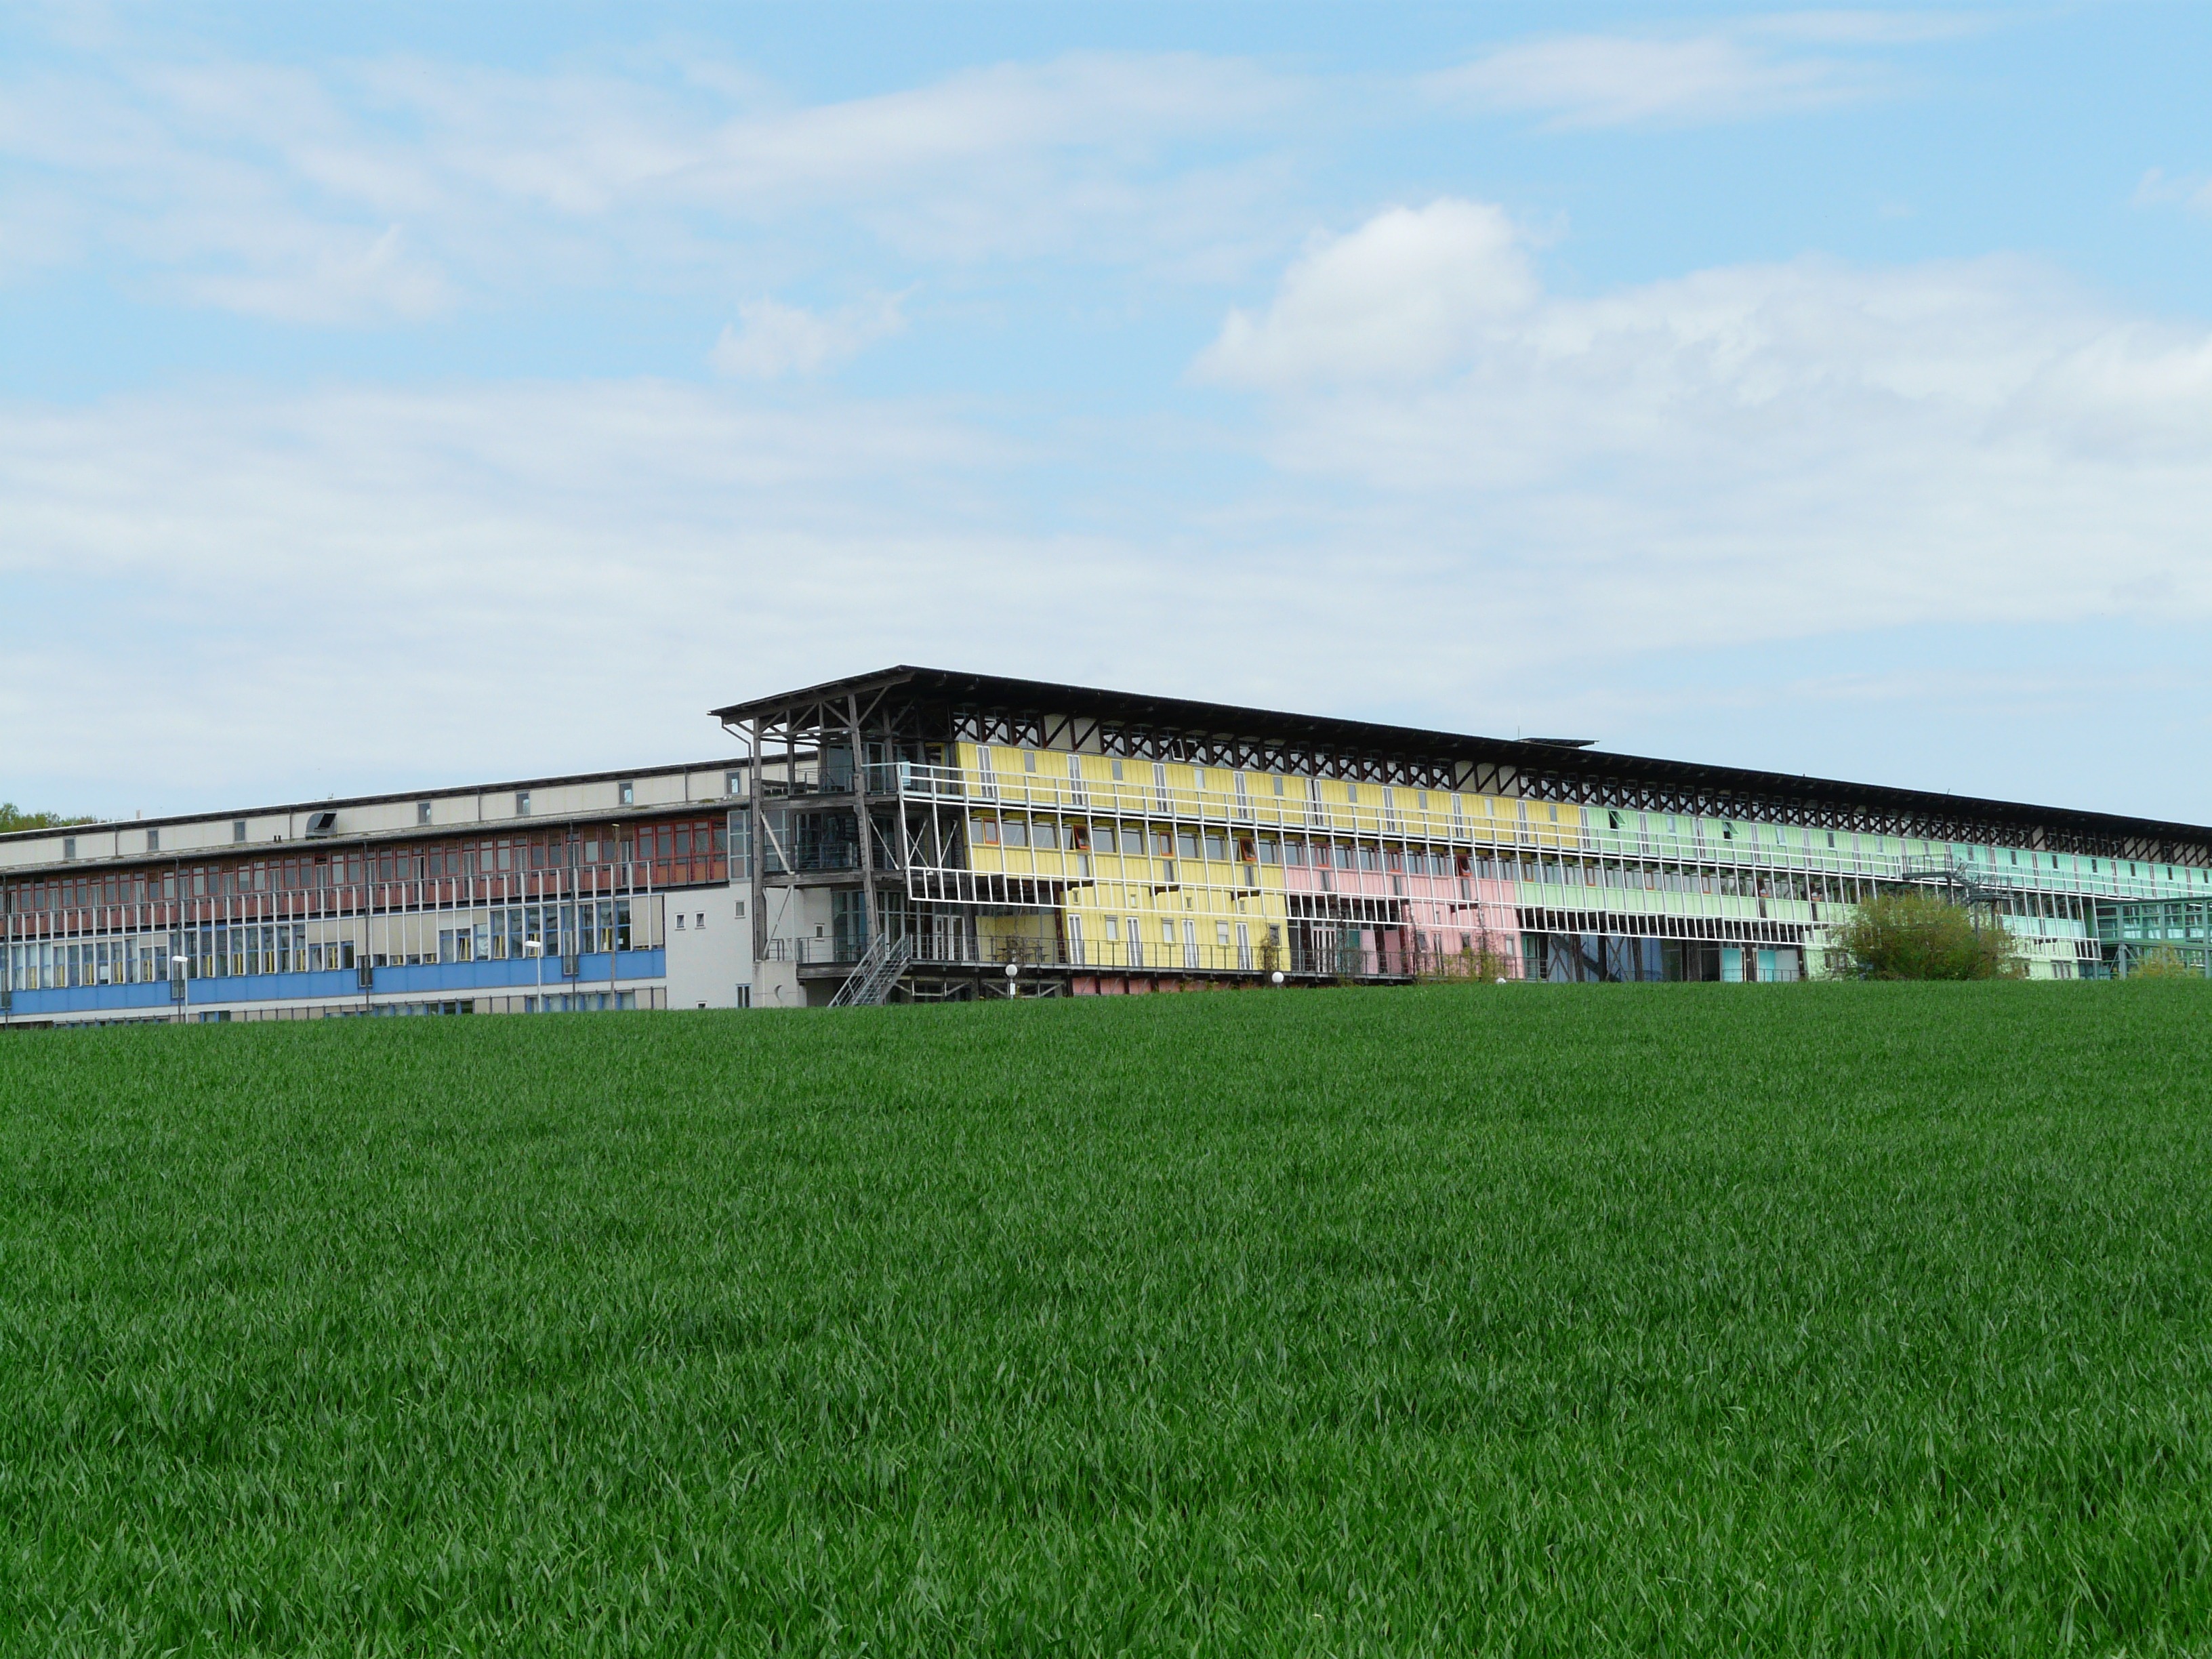
grass, architecture, structure, sky, farm, lawn, meadow, building, barn, green, facade, property, colorful, stadium, arena, university, estate, ulm, real estate, rural area, residential area, university ulm, sport venue, university of ingenieurwissenschaften